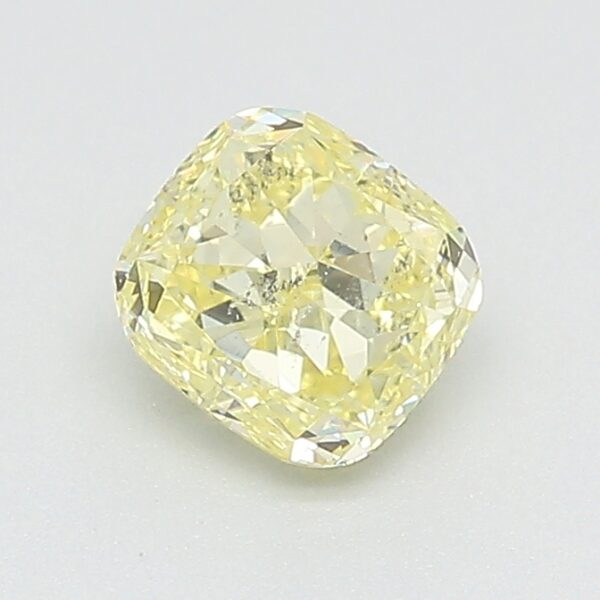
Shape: cushion
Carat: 0.5
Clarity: SI2
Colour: FANCY
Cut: EX
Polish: VG
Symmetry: VG
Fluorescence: F
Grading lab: GIA
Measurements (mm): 4.42 x 4.08 x 2.84